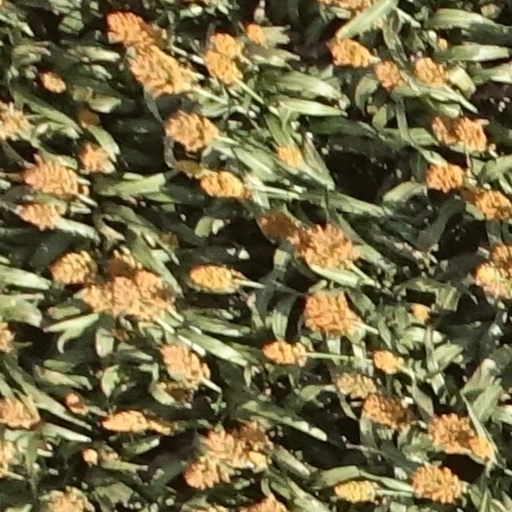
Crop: sorghum